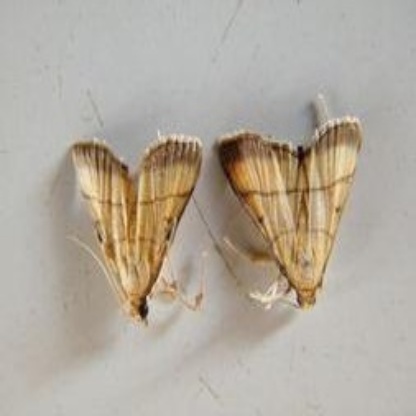
Nhãn: Sâu cuốn lá nhỏ ( Rice leaf folder)